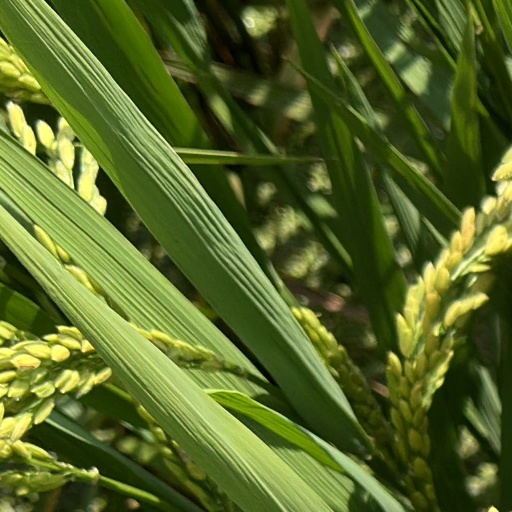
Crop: rice